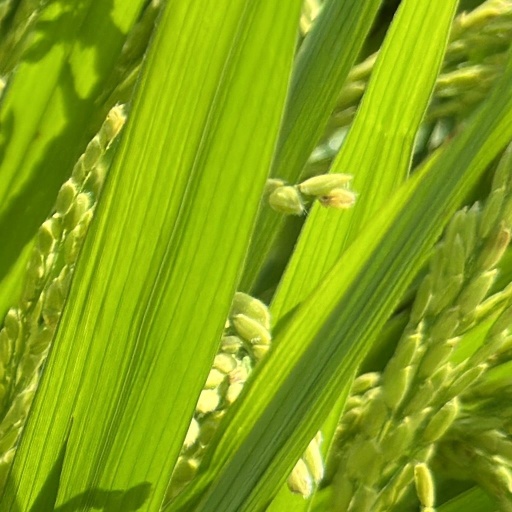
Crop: rice